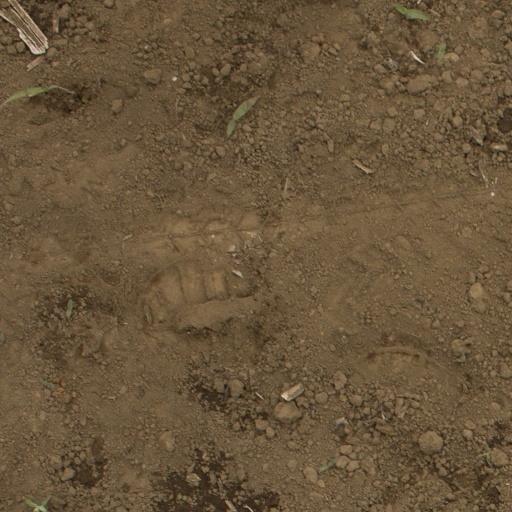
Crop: Jerusalem artichoke